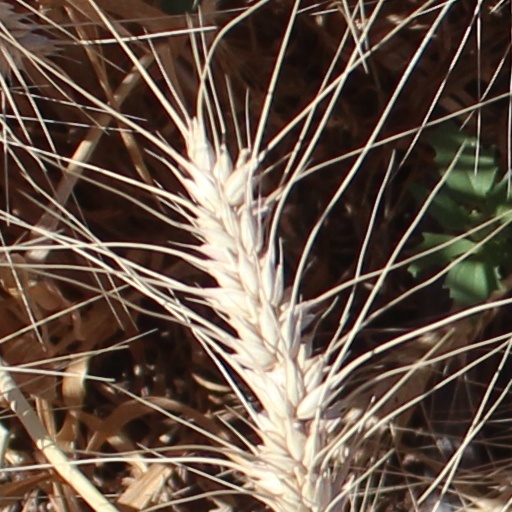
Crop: wheat